Cloelia

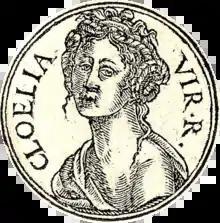
Cloelia in the 16th-century "Promptuarii Iconum Insigniorum"

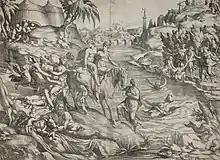
16th century piece by Pierre Milan and René Boyvin depicting one account of Cloelia's escape

Cloelia was a legendary woman from the early history of ancient Rome.